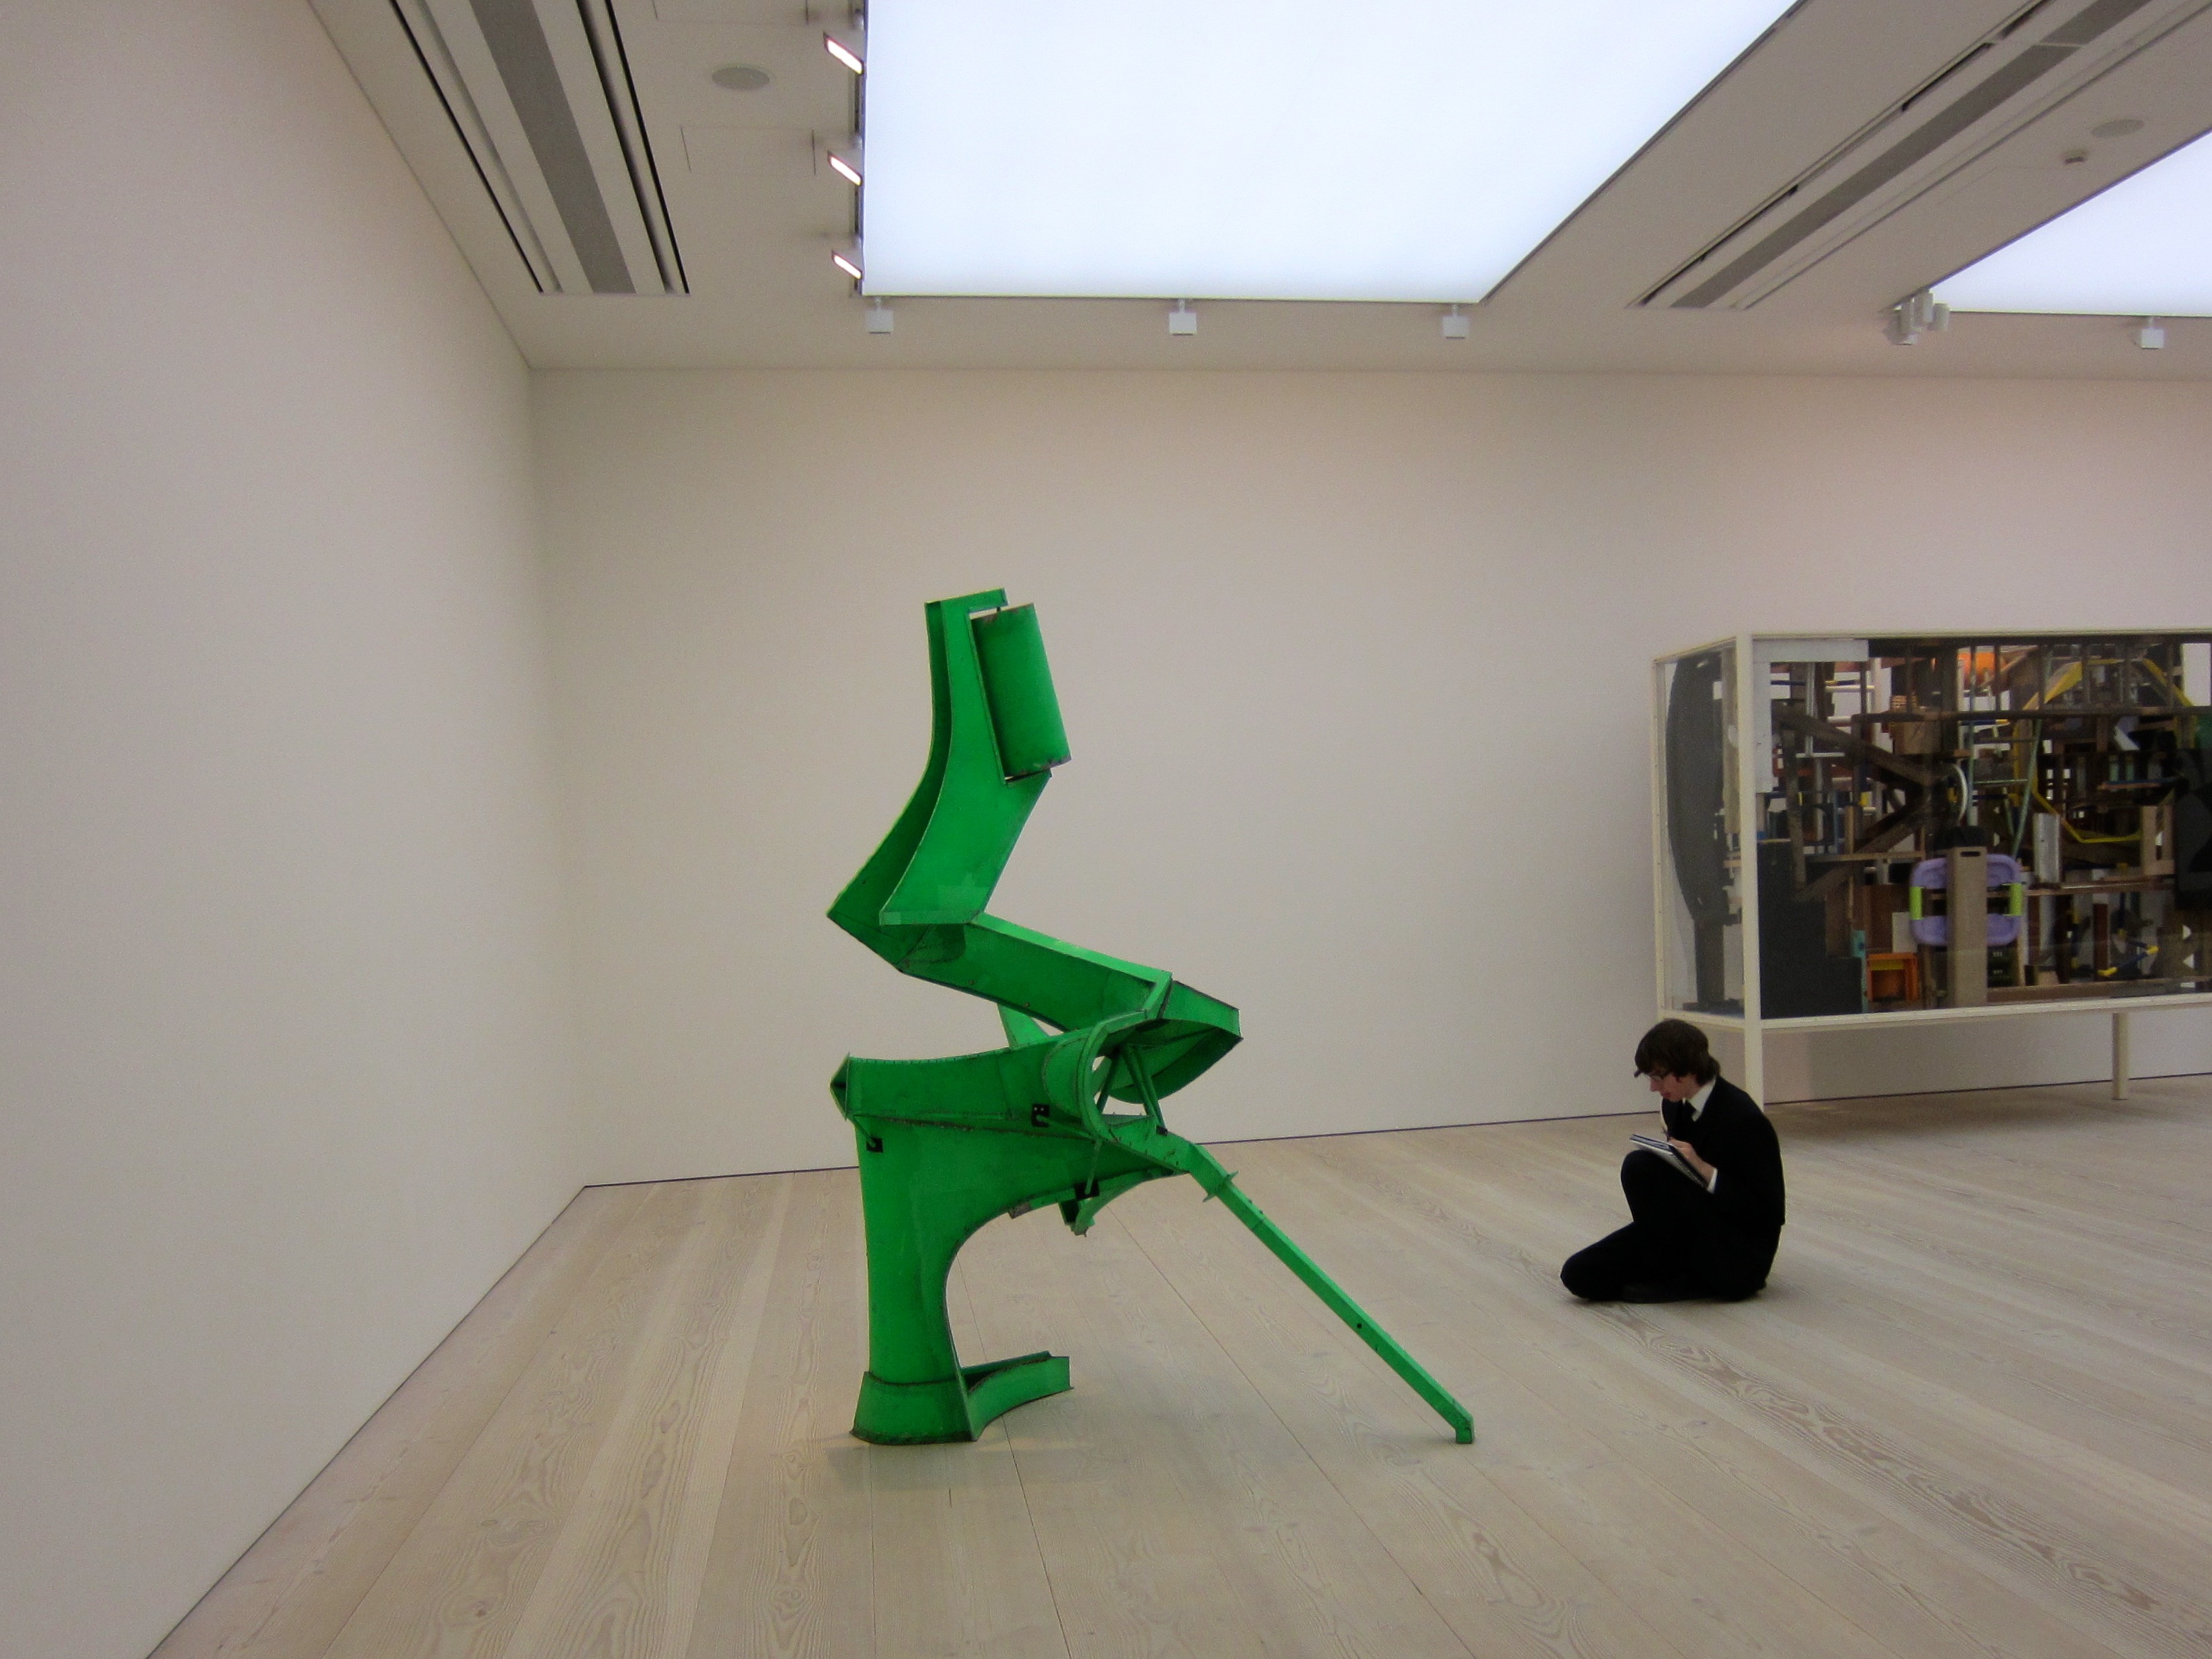
wood, floor, green, student, room, interior design, london, art, design, gallery, studying, tourist attraction, modern art, tate, art gallery, flooring, sketching